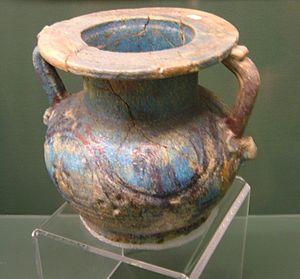
La viticulture en Égypte, si elle n'est pas la plus ancienne du monde, est celle sur laquelle nous possédons le plus de renseignements. Sous les pharaons, les fouilles menées dans les tombeaux de la période prédynastique jusqu'à l'Égypte gréco-romaine, ont donné des renseignements précieux sur la vigne et son type de conduite en hautain, l'implantation des vignobles dans le delta du Nil jusque dans les oasis, la façon de vinifier, etc.